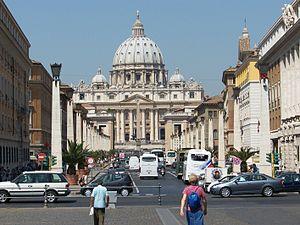
L'Italie /itali/, en forme longue la République italienne, est un pays d'Europe du Sud correspondant physiquement à une partie continentale, une péninsule située au centre de la mer Méditerranée et une partie insulaire constituée par les deux plus grandes îles de cette mer, la Sicile et la Sardaigne, et beaucoup d'autres îles plus petites. Elle est rattachée au reste du continent par le massif des Alpes. Le territoire italien correspond approximativement à la région géographique homonyme.